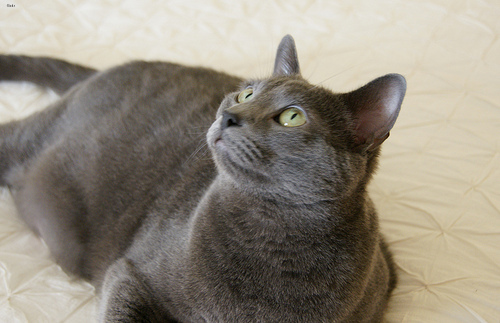
Breed: russian blue